Iron Angel (film)

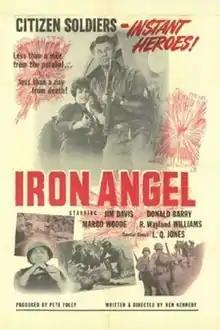
Film poster

Iron Angel is a 1964 American Korean War film co-produced, written and directed by Ken Kennedy. It was shot near Phoenix, Arizona.